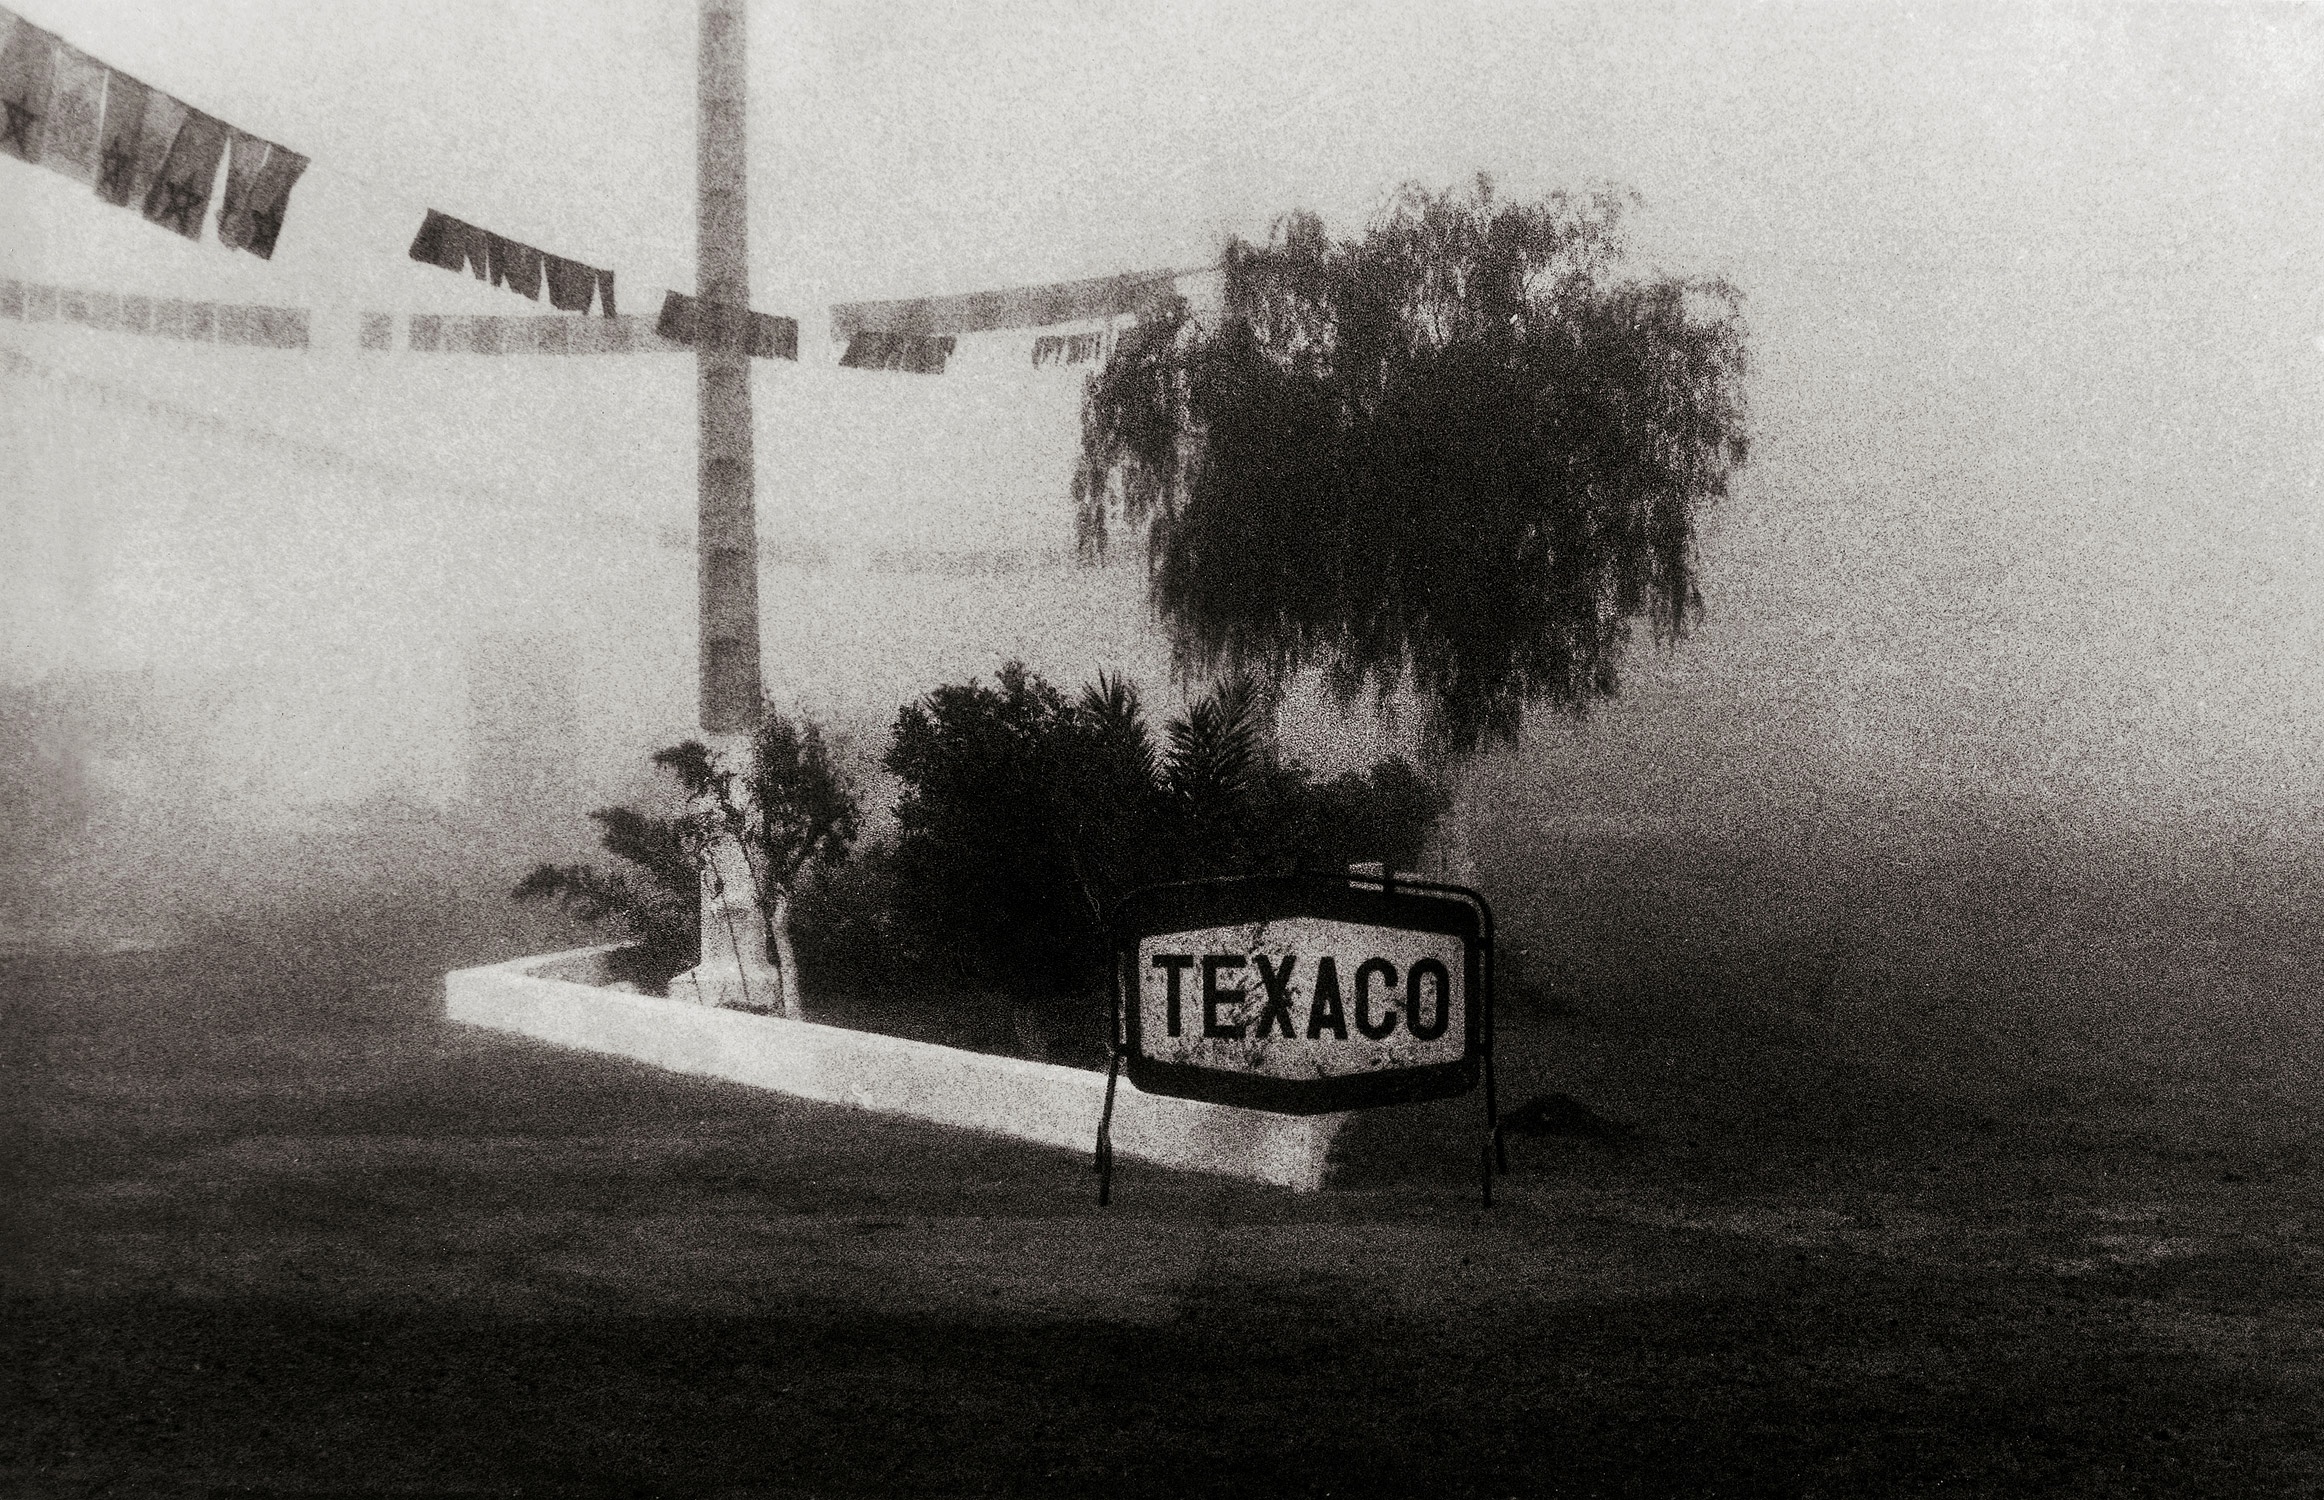
black and white, white, photography, weather, black, monochrome, photograph, image, shape, monochrome photography, atmospheric phenomenon